Economy of Honduras

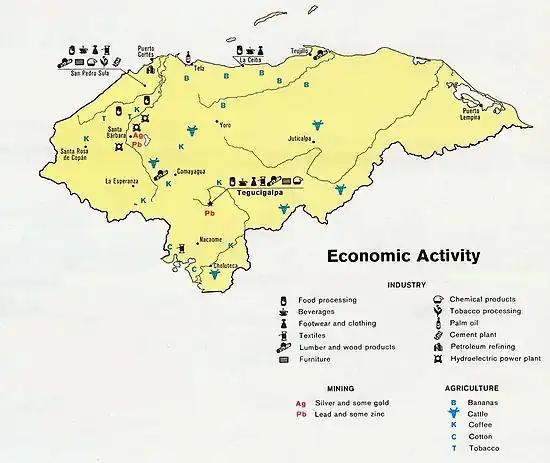
An economic activity map of Honduras, 1983.

After Honduras achieved independence from Spain in the early 19th century, its economic growth became closely related to its ability to develop attractive export products. During much of the 19th century, the Honduran economy languished; traditional cattle raising and subsistence agriculture produced no suitable major export. In the latter part of the century, economic activity quickened with the development of large-scale, precious metal mining. The most important mines were in the mountains near the capital of Tegucigalpa and were owned by the New York and Honduras Rosario Mining Company (NYHRMC).